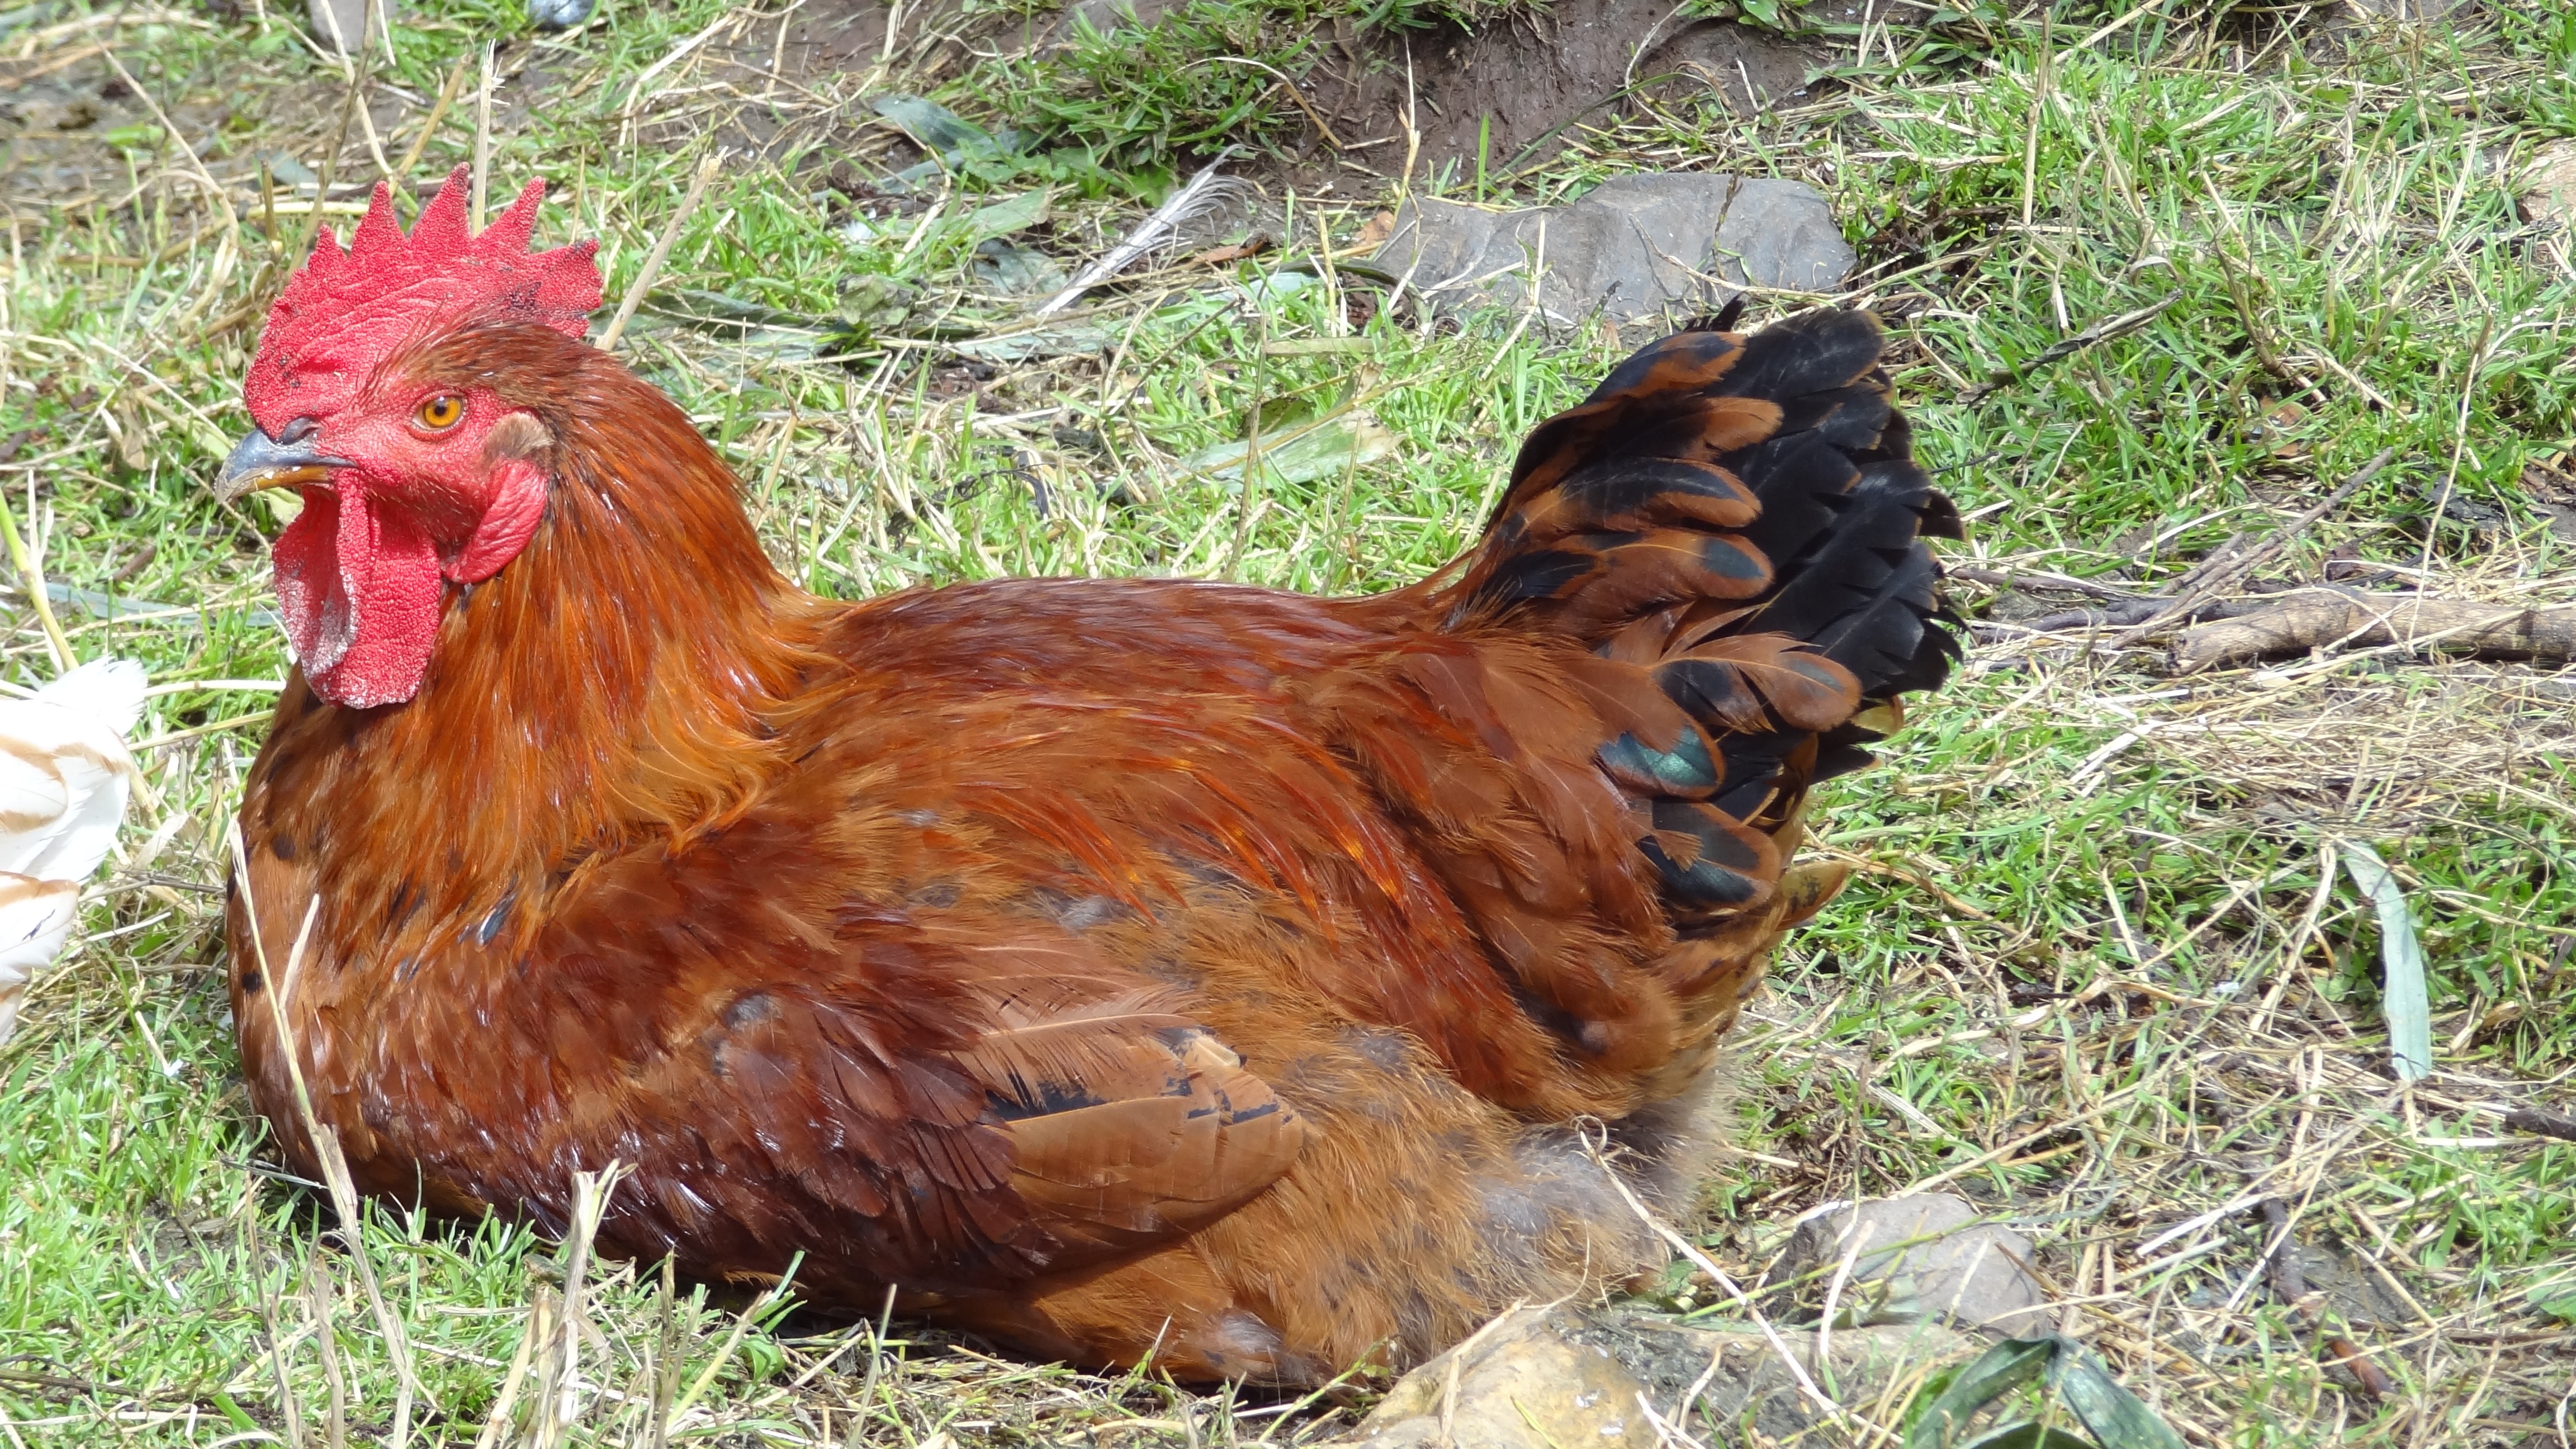
bird, farm, animal, beak, chicken, fowl, fauna, rooster, poultry, cock, galliformes, vertebrate, phasianidae